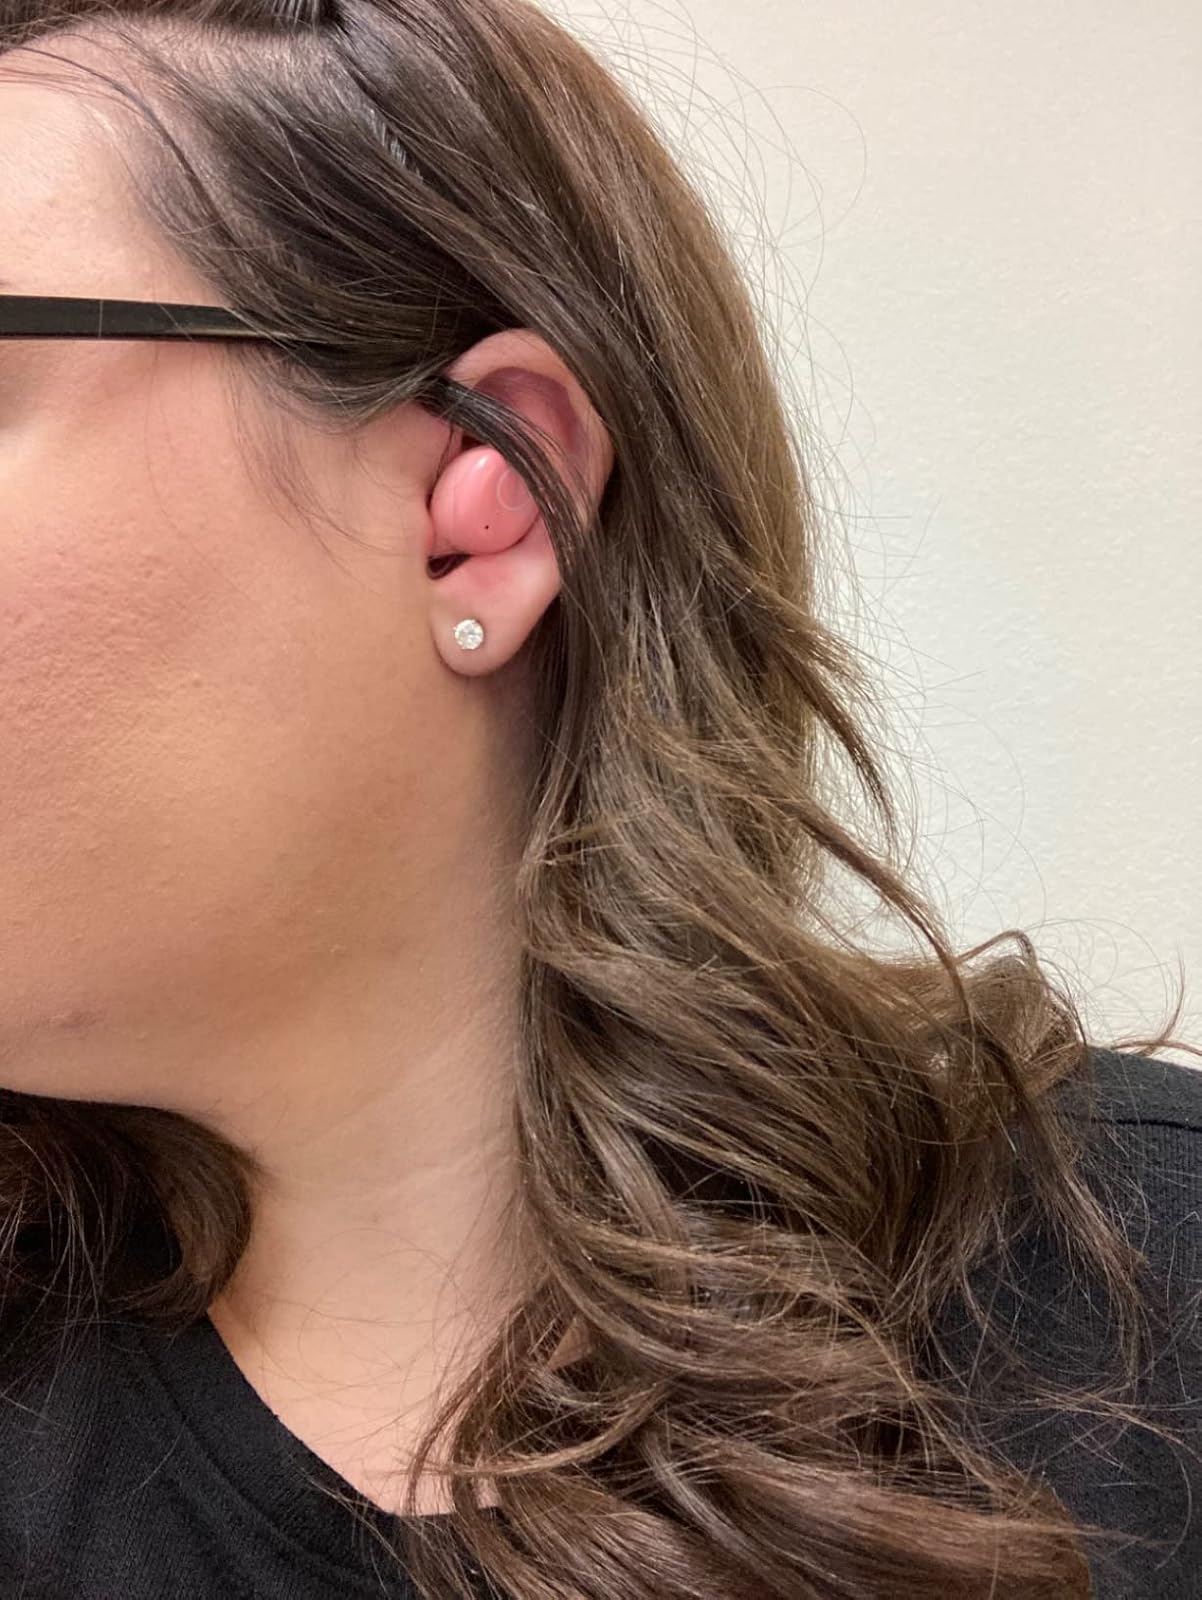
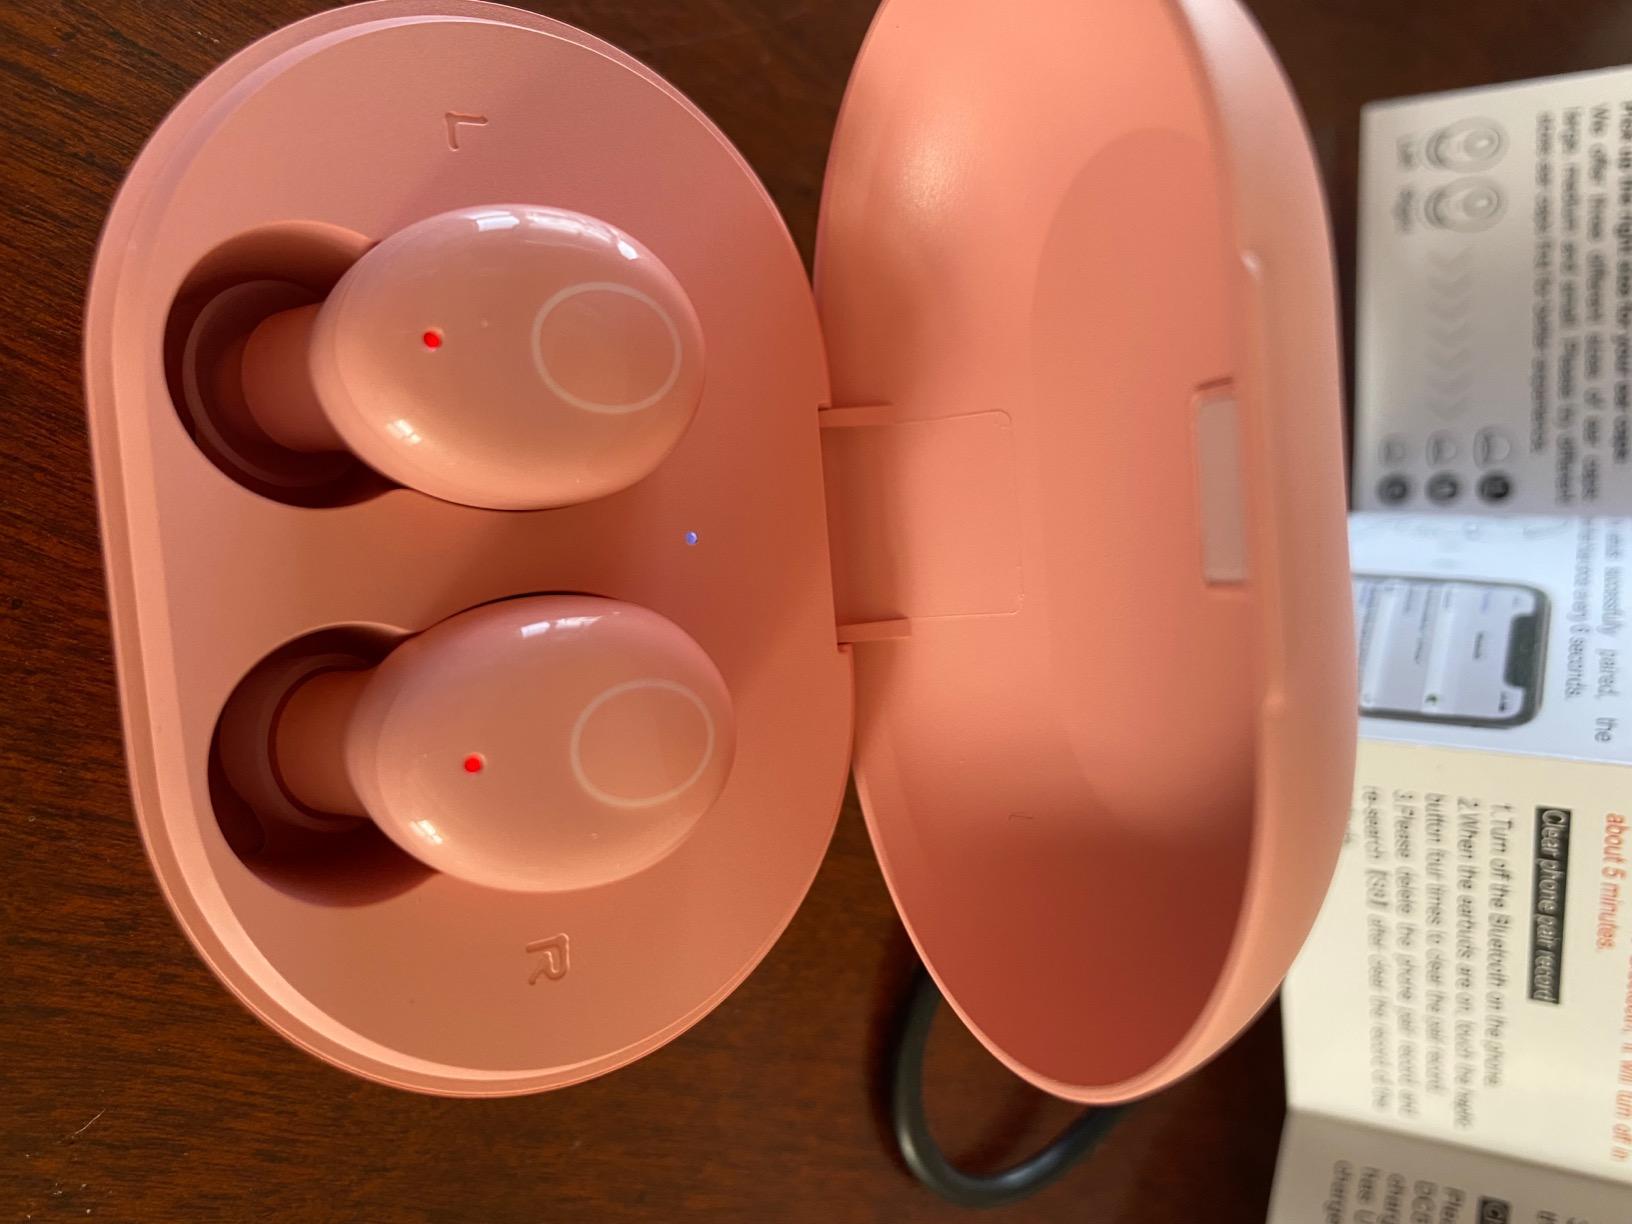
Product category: earbuds
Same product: yes